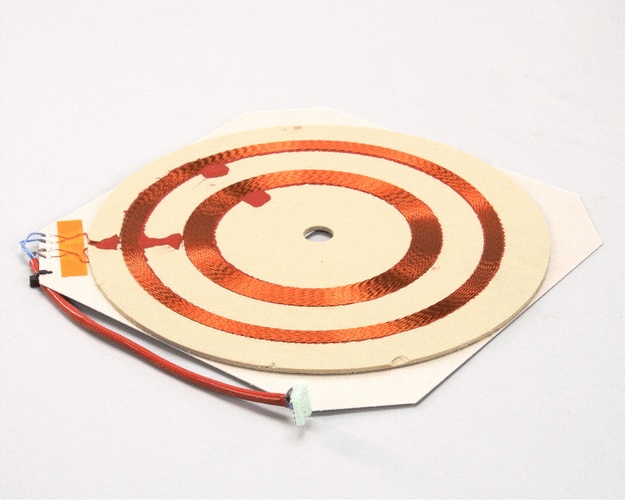
94040050
94040050
Brand: GARLAND PARTS
Category: Home & Garden > Household Appliance Accessories > Furnace & Boiler Accessories > Thermocouples